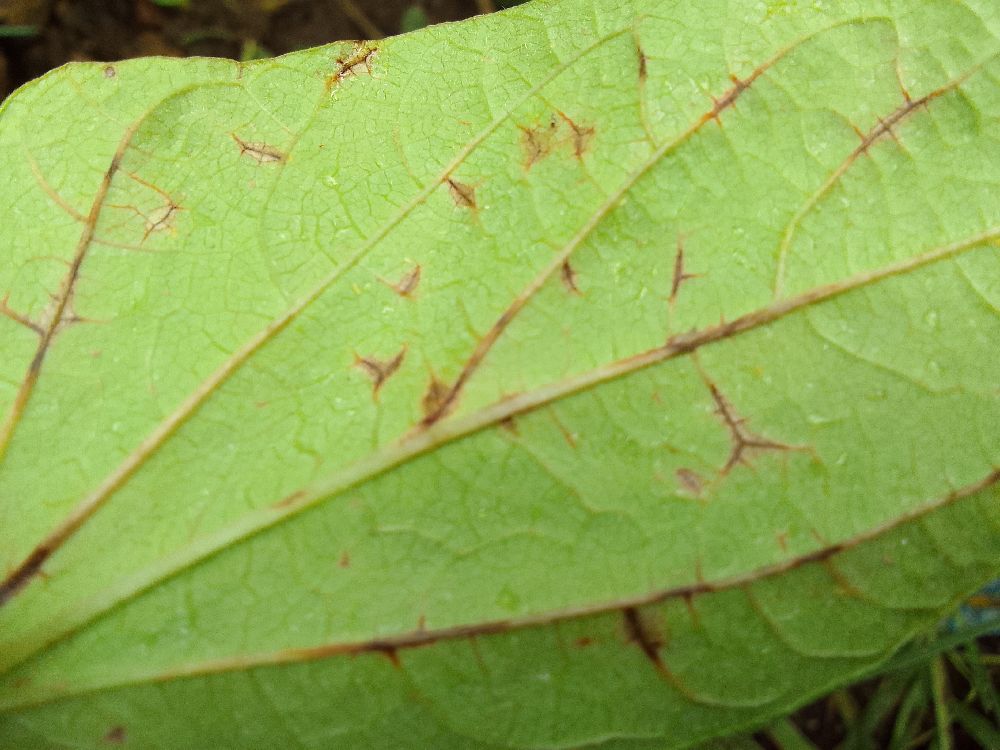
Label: anthracnose